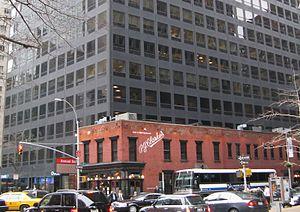
John Herndon Mercer ou Johnny Mercer est un auteur-compositeur et interprète américain. Il fut un chanteur populaire aussi bien en interprétant ses propres œuvres que celles écrites par d'autres. Des années 1930 aux années 1950, nombre de chansons écrites par Mercer devinrent de véritables hits. Il écrivit les paroles de plus de mille chansons, dont certaines destinées au cinéma et aux spectacles de Broadway. Parmi les voix célèbres qui interprétèrent ses textes, on peut citer entre autres Fred Astaire, Ginger Rogers, Bing Crosby, Audrey Hepburn et Frank Sinatra. Johnny Mercer reçut quatre Oscars et deux Grammy Awards. Il est aussi l'un des cofondateurs de la maison d'édition des disques Capitol Records.
Le P. J. Clarke's, établi en 1884, est un bar et un restaurant célèbre de New York situé au coin nord-est de la 55e rue dans le quartier de Manhattan.